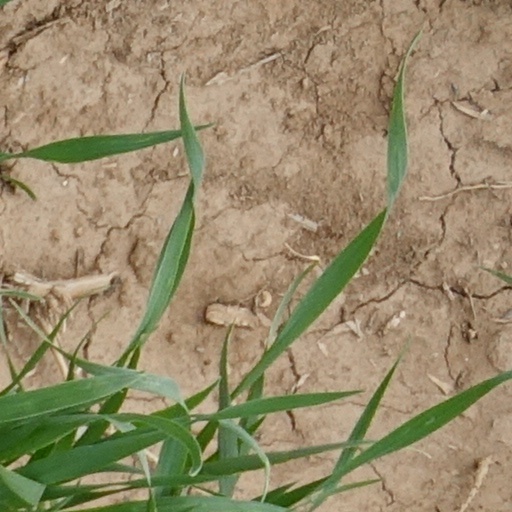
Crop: wheat